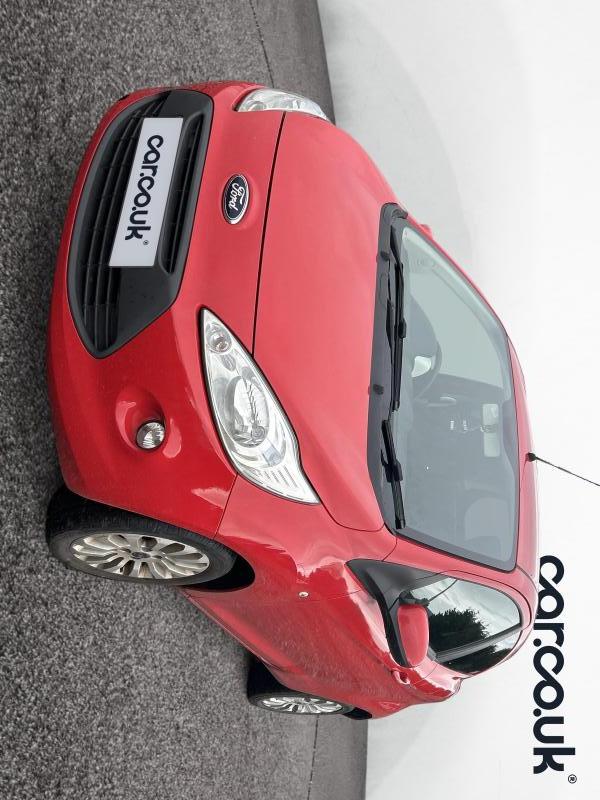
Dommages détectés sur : capot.
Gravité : mineur